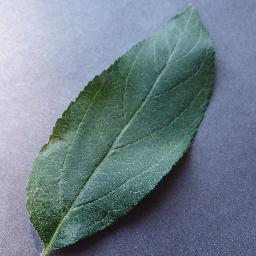
Label: Apple___healthy